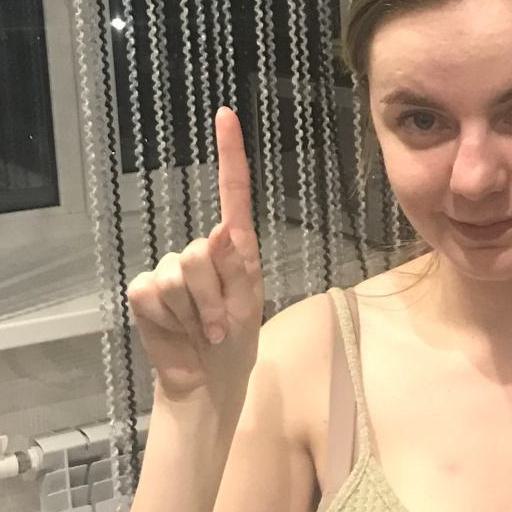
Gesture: one